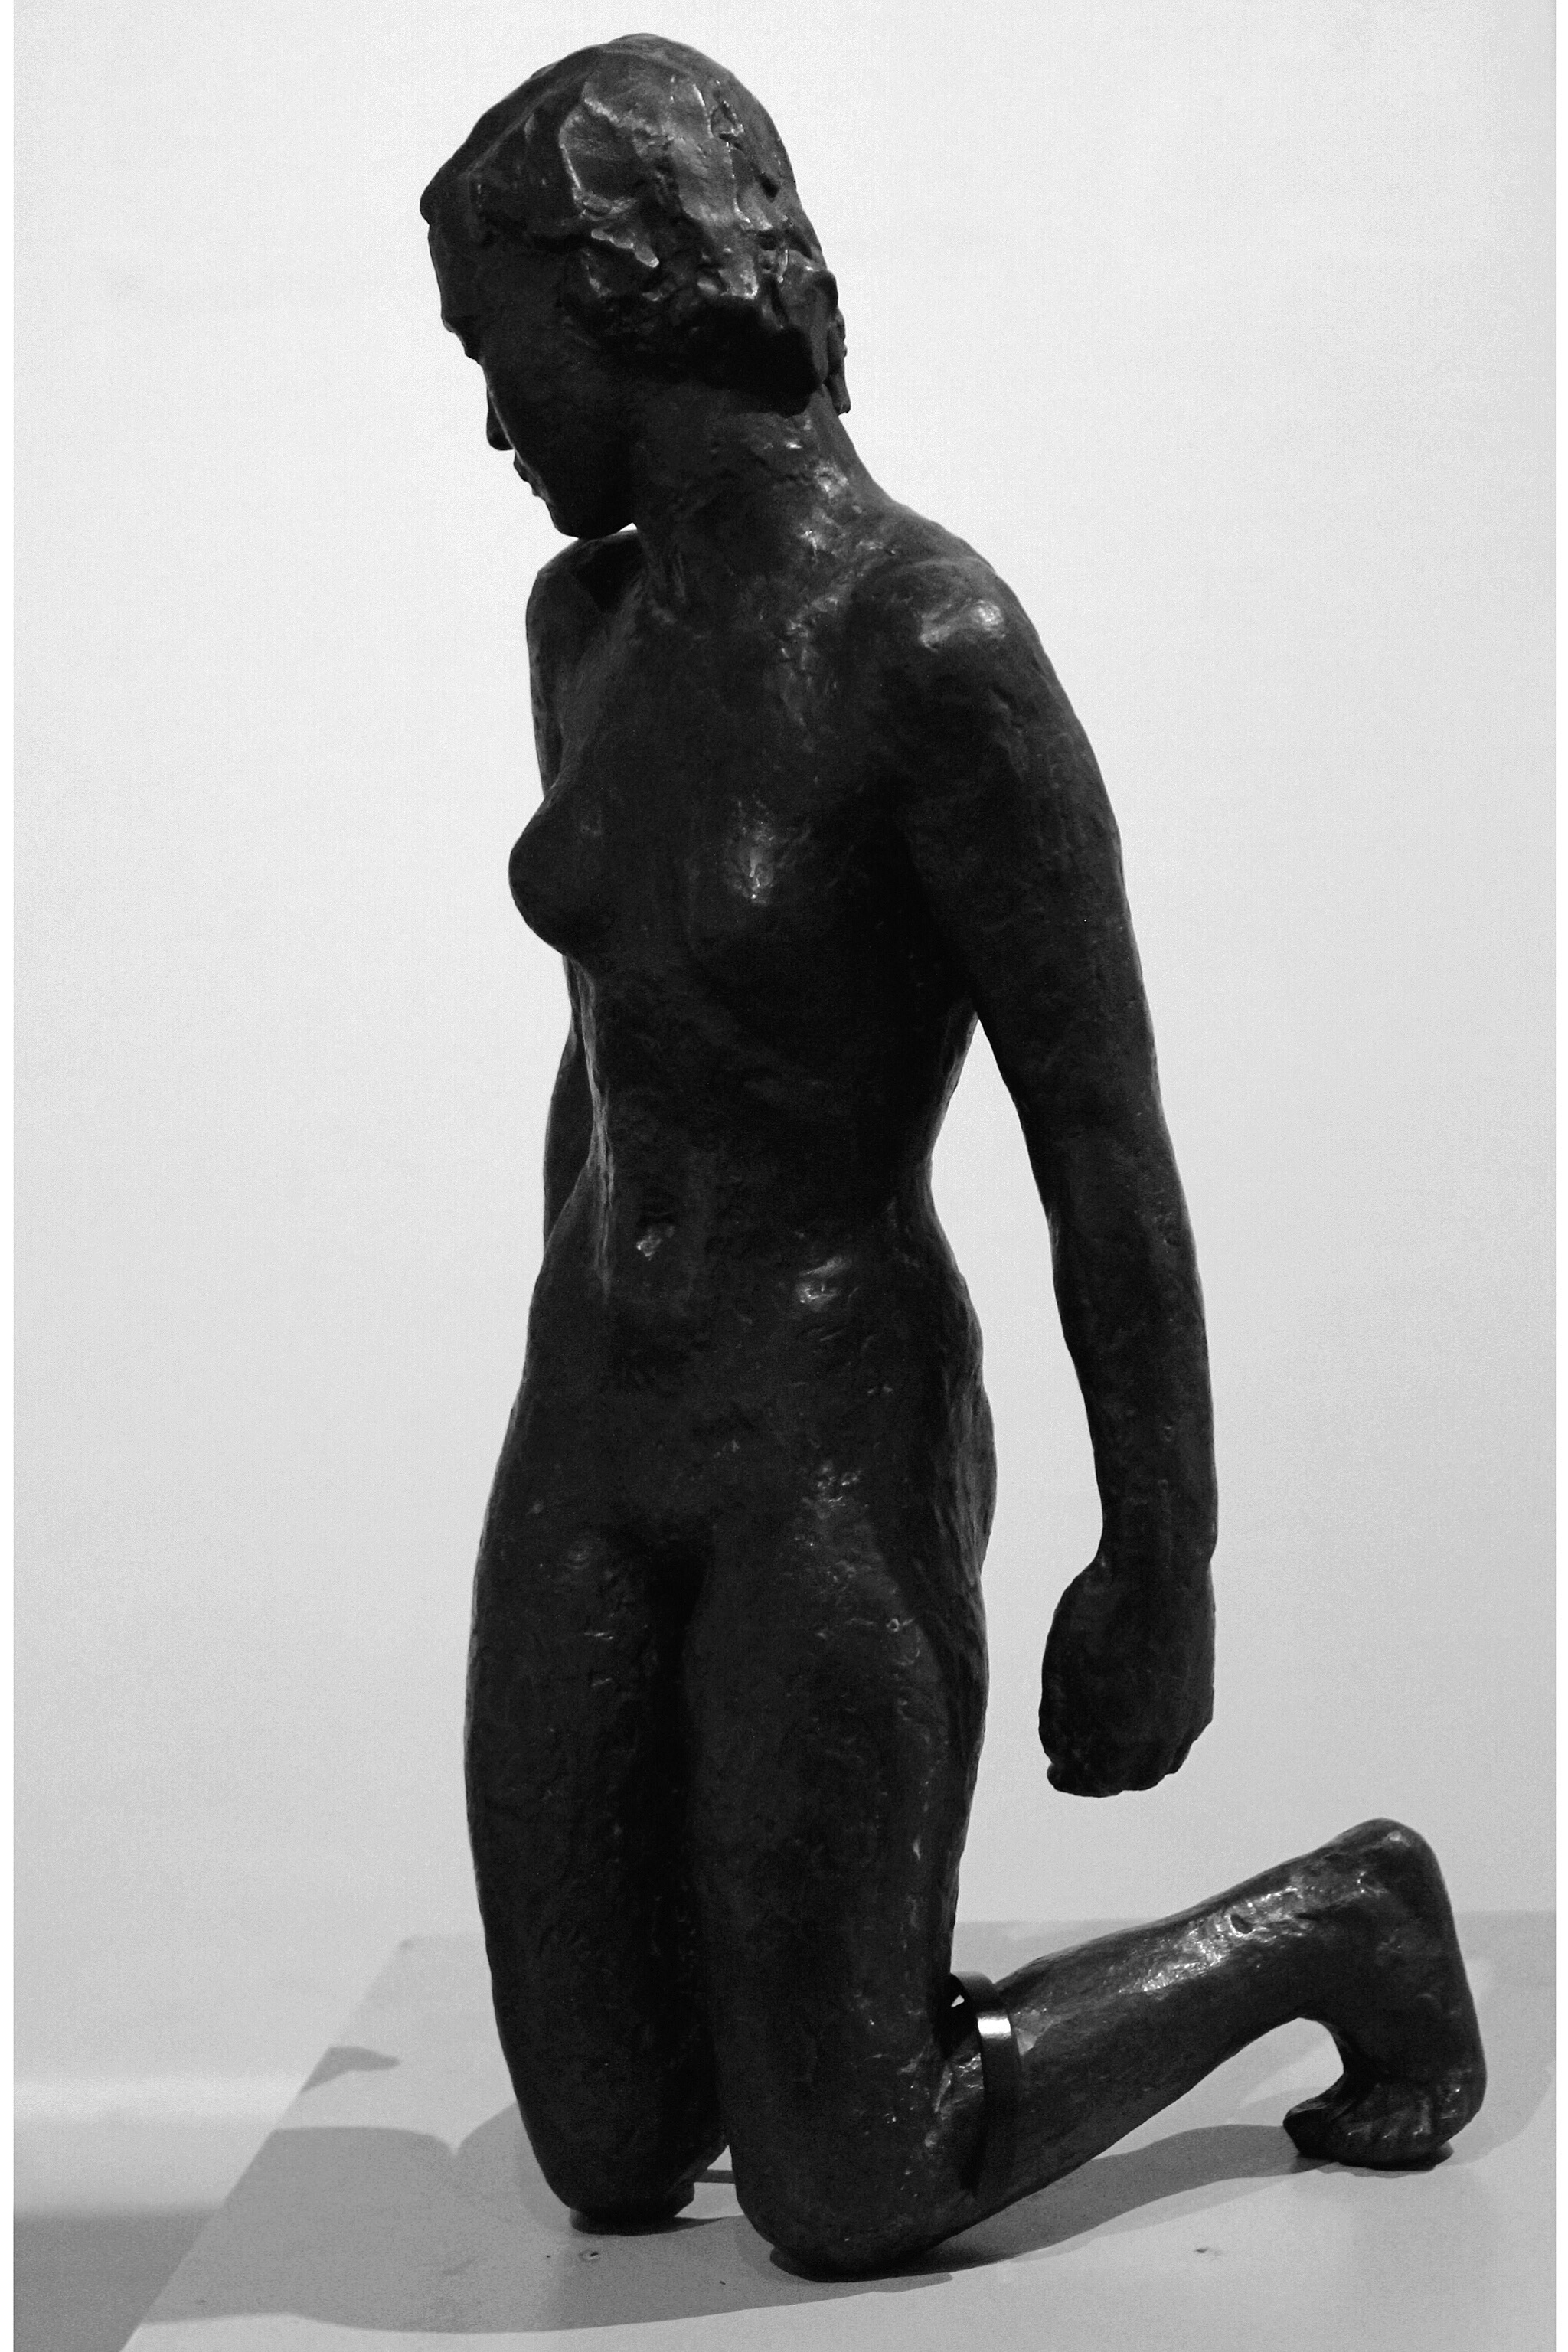
black and white, monument, statue, black, monochrome, material, sculpture, art, drawing, figurine, bronze, bronze sculpture, monochrome photography, nonbuilding structure, human positions, figure drawing